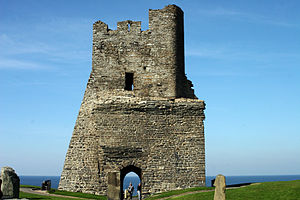
Borge og slotte i Wales / Ceredigion
External view of the North Gate
"Dette er en liste over borge og slotte Wales, der nogle gange omtales som ""castle capital of the world"" på grund af deres høje densitet. Wales havde omrkgin 600 borge og slotte, hvoraf omrking 100 stadig er bevaret, enten som ruiner eller som restaurererede bygninger. Resten er gået til grunde eller er i dag blot tørre volgrave, jordvolde og lignende voldsteder. Mange af disse steder bliver drevet af Cadw, der er Wales' regerings organisation, der tager sig af historiske og forhistoriske mindesmærker.